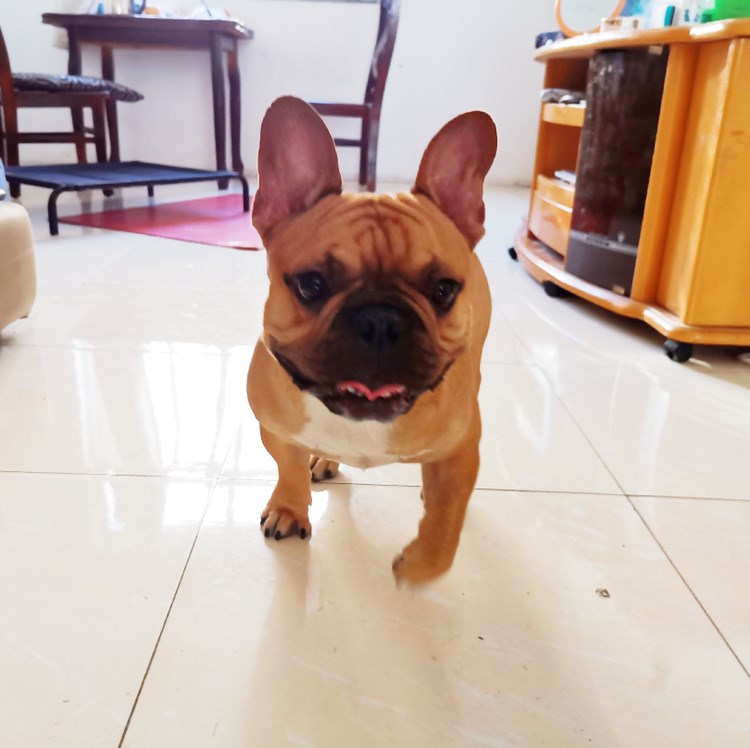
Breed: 1121-n000002-French_bulldog